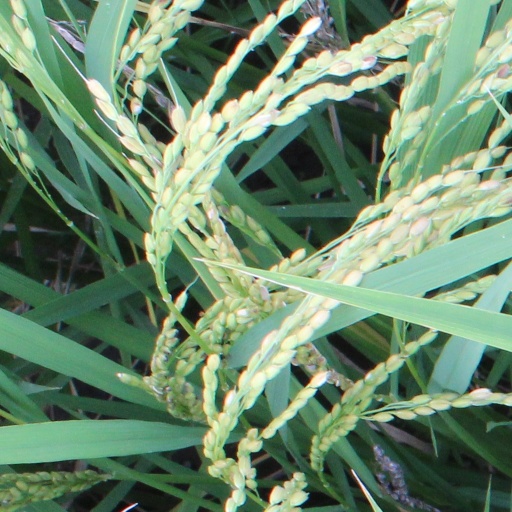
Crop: rice